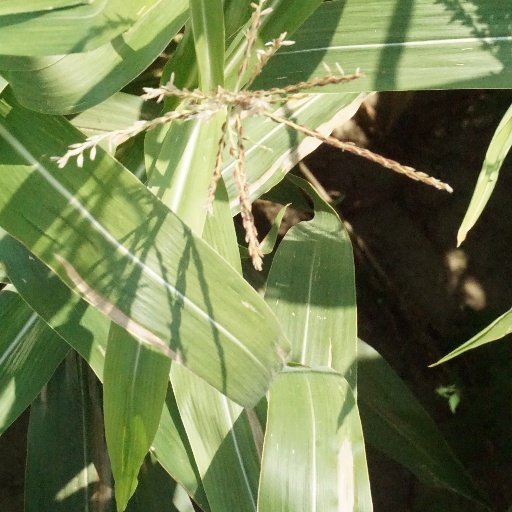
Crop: maize; corn